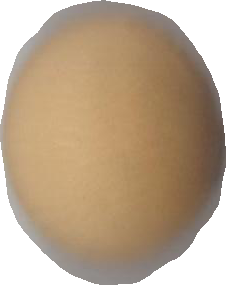
Variety: Dega